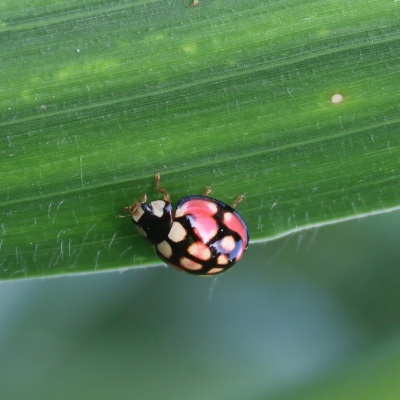
Crop: Maize
Condition: leaf beetle